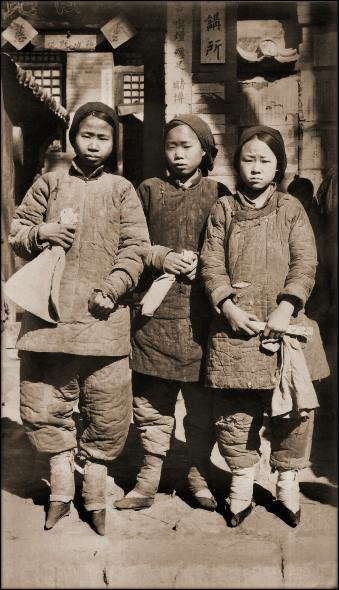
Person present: No